Christian Baptist

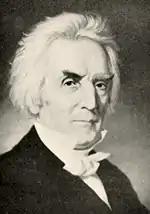
Alexander Campbell

The original idea for publishing a monthly journal originated with Alexander's father, Thomas Campbell, in 1809. Alexander was convinced that an audience existed for his ideas by the success of a published version of one of his debates. The "Baptist" was printed in a shop that Alexander built on his own property. Contributing writers included Thomas Campbell and Walter Scott, and the "Baptist" was instrumental in attracting a number of individuals, including "Raccoon" John Smith, to the movement. By 1830 Campbell had become concerned about the denominational associations suggested by the name of the "Christian Baptist". In addition, the Baptists with whom the Campbells had been associating were becoming increasingly frustrated with Alexander's criticisms and had begun to evict individuals associated with Campbell's reform efforts. Campbell discontinued the "Christian Baptist" in 1830 and began publishing a new journal named the "Millennial Harbinger". He was concerned that "Christian Baptist" - which he considered to be less appropriate than the biblical term "Disciples" - was becoming the de facto name of the group. He also wanted the new journal to have a more positive tone, promoting reform and preparing the world for the second coming of Christ. The transition was not immediate, as he published both magazines during the first seven months of 1830.